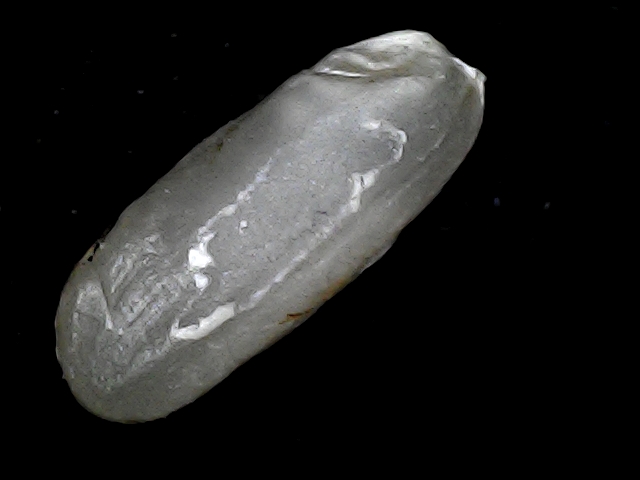
Rice variety: BD79